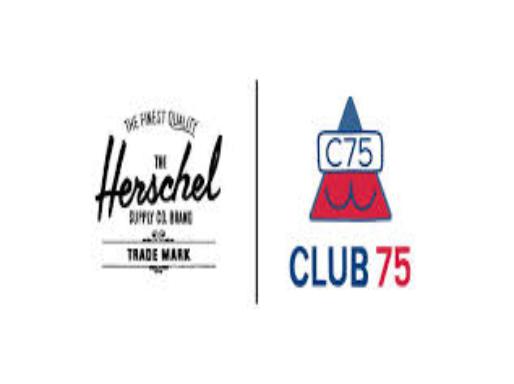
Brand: Herschel Supply
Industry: Clothes